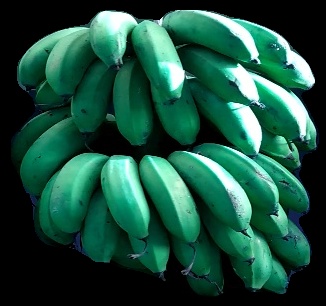
Variety: rasbale
Grade: grade2